Fujian–Taiwan relationship

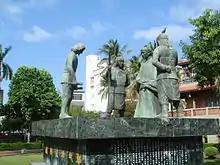
Statue of the Dutch surrendering to Zheng Chenggong

Before the Tang dynasty, few people went from the mainland to Taiwan. They either engaged in agricultural activities or traded with indigenous peoples. They mainly went in spring and returned in autumn. In the Kaiyuan era of the Tang dynasty, Lin Yan from Dongshi, Fujian settled in Taiwan after commerce. During the Song and Yuan dynasties, indigenous people in Taiwan did not have enough iron ore, and obtained iron from visiting mainland merchants for food.